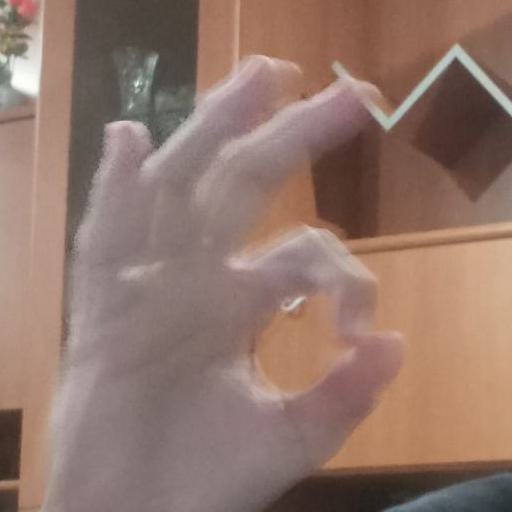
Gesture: ok